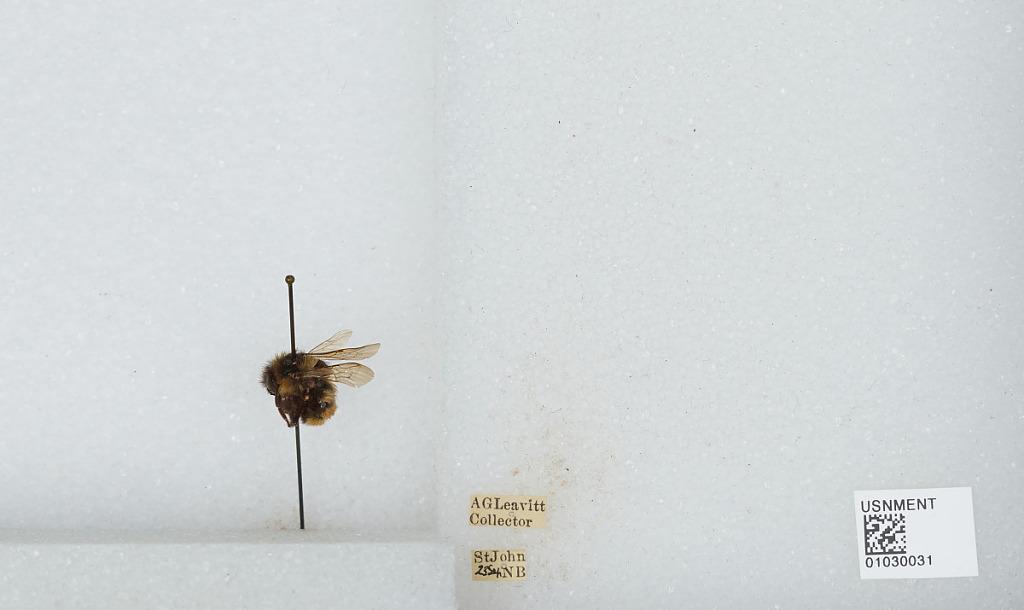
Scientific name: Bombus (Pyrobombus) ternarius Say
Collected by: A. Leavitt
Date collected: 1923-9-
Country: Canada
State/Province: New Brunswick
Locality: Saint John
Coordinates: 45.2806, -66.0761